Uzui Station

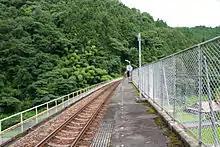
The view from the platform in July 2008

The station consists of a single side platform serving a single track elevated approximately 30 m above ground level. Sole access to the platform is by a concrete staircase, with no lift or escalator.